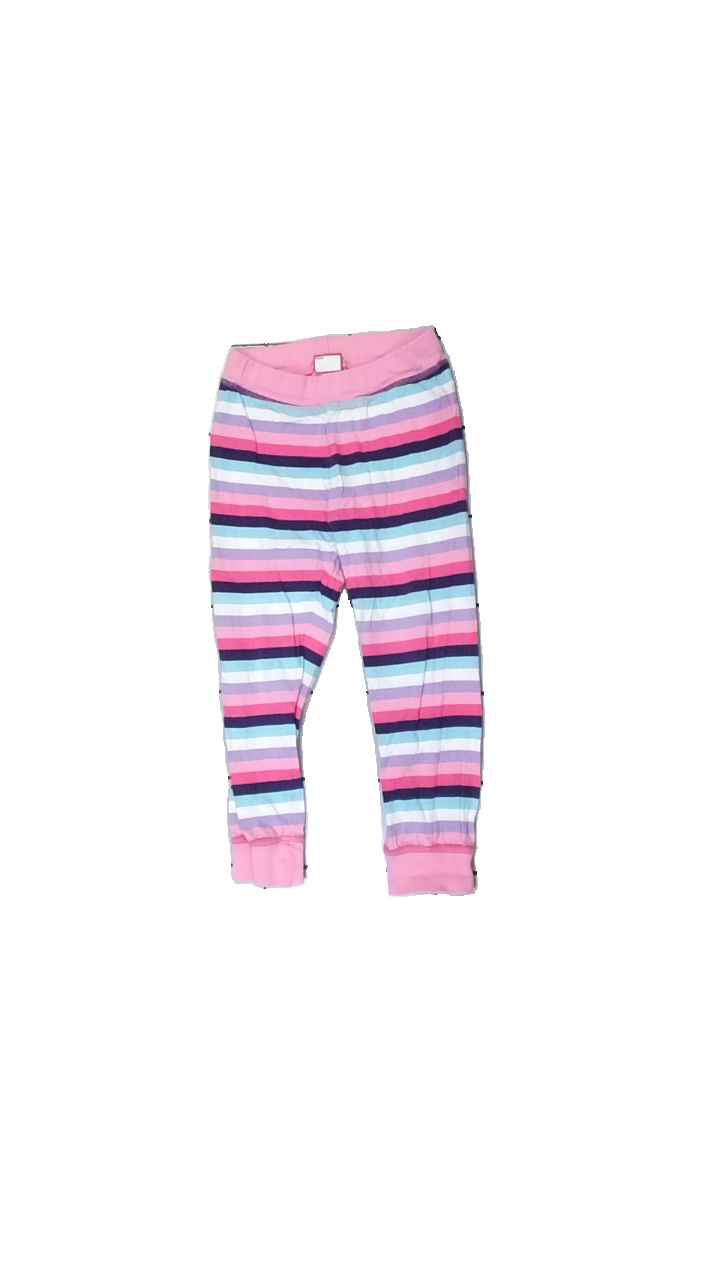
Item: Trousers (Children)
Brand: Lindex
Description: randiga byxor, nopprig över hela, sned i sömmar
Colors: Pink, White, Multicolor, Purple
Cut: Regular
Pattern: Striped
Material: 100% cotton
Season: All
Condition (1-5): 2
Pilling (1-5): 3
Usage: Export
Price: <50